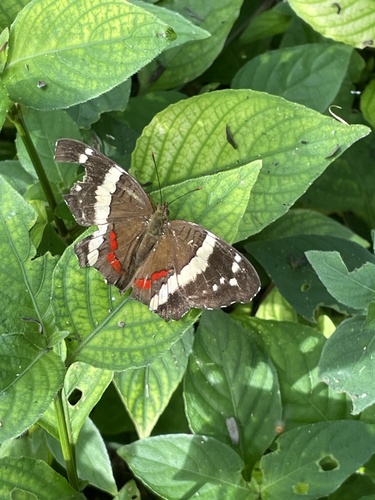
Scientific name: Anartia fatima
Common name: Banded peacock
Family: Nymphalidae
Order: Lepidoptera
Pollinator type: Primary pollinator
Habitat: Open areas and gardens
Geographic range: South America
Conservation status: Least Concern